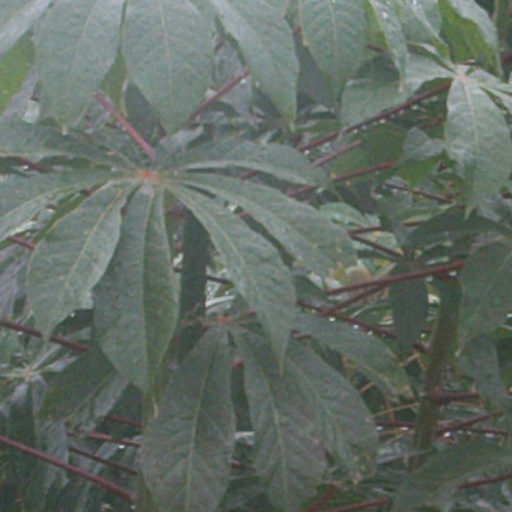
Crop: cassava